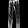
Label: Trouser